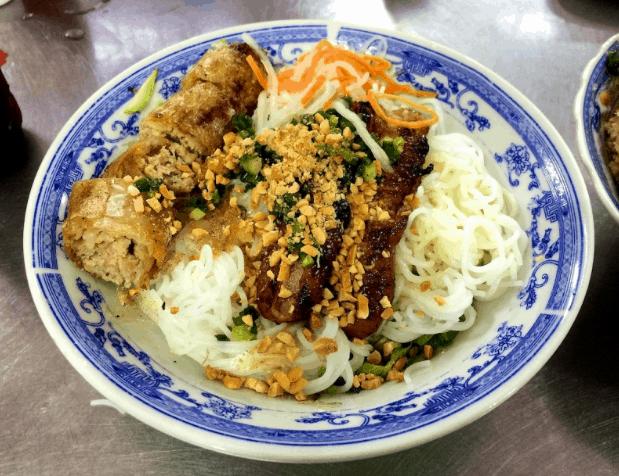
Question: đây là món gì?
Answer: bún thịt nướng